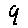
Label: 9